Durham, North Carolina

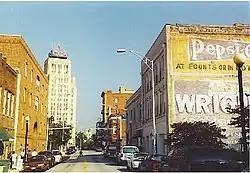
Looking west along Parrish Street, home of what was then known as Black Wall Street

Prevented from further investment in the tobacco industry, the Dukes turned to the then new industry of electric power generation, which they had been investing in since the early 1890s. Duke Power (now Duke Energy) brought in electricity from hydroelectric dams in the western mountains of North Carolina through the newly invented technology of high voltage power lines. At this time (1910–1920), the few towns and cities in North Carolina that had electricity depended on local "powerhouses". These were large, noisy, and smoky coal-fired plants located next to the railroad tracks. Duke Power quickly took over the electricity franchises in these towns and then electrified all the other towns of central and western North Carolina, making even more money than they ever made from tobacco. Duke Power also had a significant business in local franchises for public transit (buses and trolleys) before local government took over this responsibility in the mid- to late 20th century. Duke Power ran Durham's public bus system (now GoDurham) until 1991.